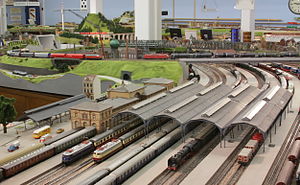
Modeljernbaneklub
Modeljernbaneklub i Winnenden.
En modeljernbaneklub er en forening bestående af personer, der interesserer sig for modeltog.